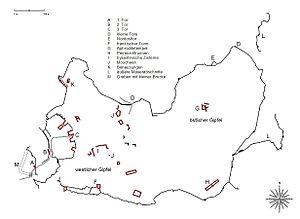
Corinthe était une Cité-État située sur l'isthme de Corinthe, l'étroite bande de terre qui relie le Péloponnèse à la Grèce continentale, entre Athènes et Sparte. La ville moderne de Corinthe se trouve à environ cinq kilomètres au nord-est des ruines antiques. Depuis 1896, des fouilles archéologiques systématiques menées par l'école américaine des études classiques à Athènes ont révélé de grandes parties de la ville antique, et des fouilles récentes menées par le ministère grec de la Culture ont mis en lumière de nouvelles découvertes archéologiques sur la cité.